Geology of Himachal Pradesh

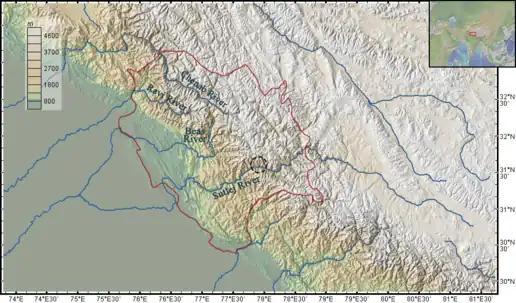
Fig. 6 Major rivers in Himachal Pradesh. The black ellipse indicates the area that receives high rainfall. Figure made with GeoMapApp (www.geomapapp.org) / CC BY / CC BY (Ryan et al., 2009).

Exhumation of crustal materials means the upward movement of rocks relative to the ground surface, which can be caused by surface erosion, tectonic uplift or the coupled effect of the two. In Himachal Pradesh, erosion is generally controlled by precipitation pattern and glaciation.